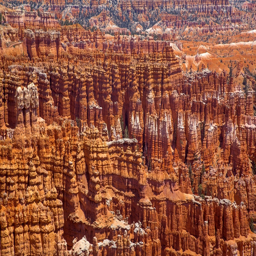
the hoodoos are the predominate feature